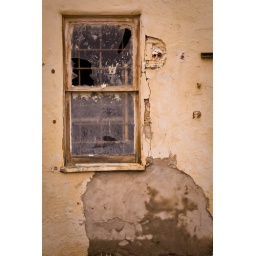
Broken window in a wall